Fettmilch uprising

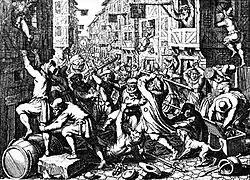
The pillaging of the Frankfurter Judengasse during the Fettmilch pogrom; print by Matthäus Merian the Elder, 1628.

The protestors, who had assumed all along that the emperor would support them, reacted with fury, directed at the weakest of their supposed enemies. On 22 August, a crowd of journeymen surged through the city shouting "give us work and bread!" Around noon, the now-drunk journeymen stormed the Frankfurt Judengasse, the walled ghetto on the east side of the town, which was accessed through three gates.